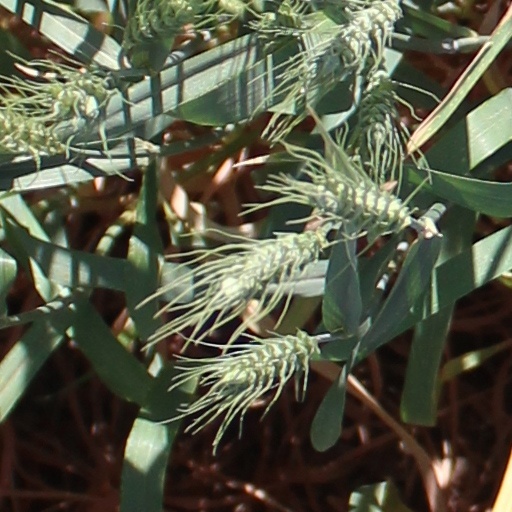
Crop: wheat